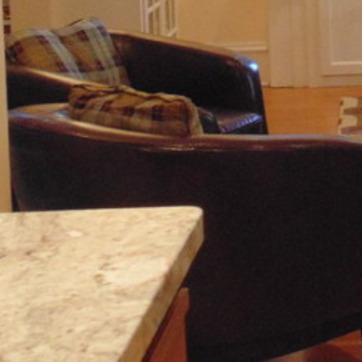
Material: leather